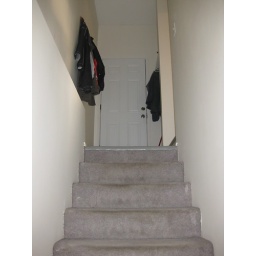
4 bedroom 2 bath Mission Hill Home in Vernon BC